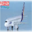
Label: airplane